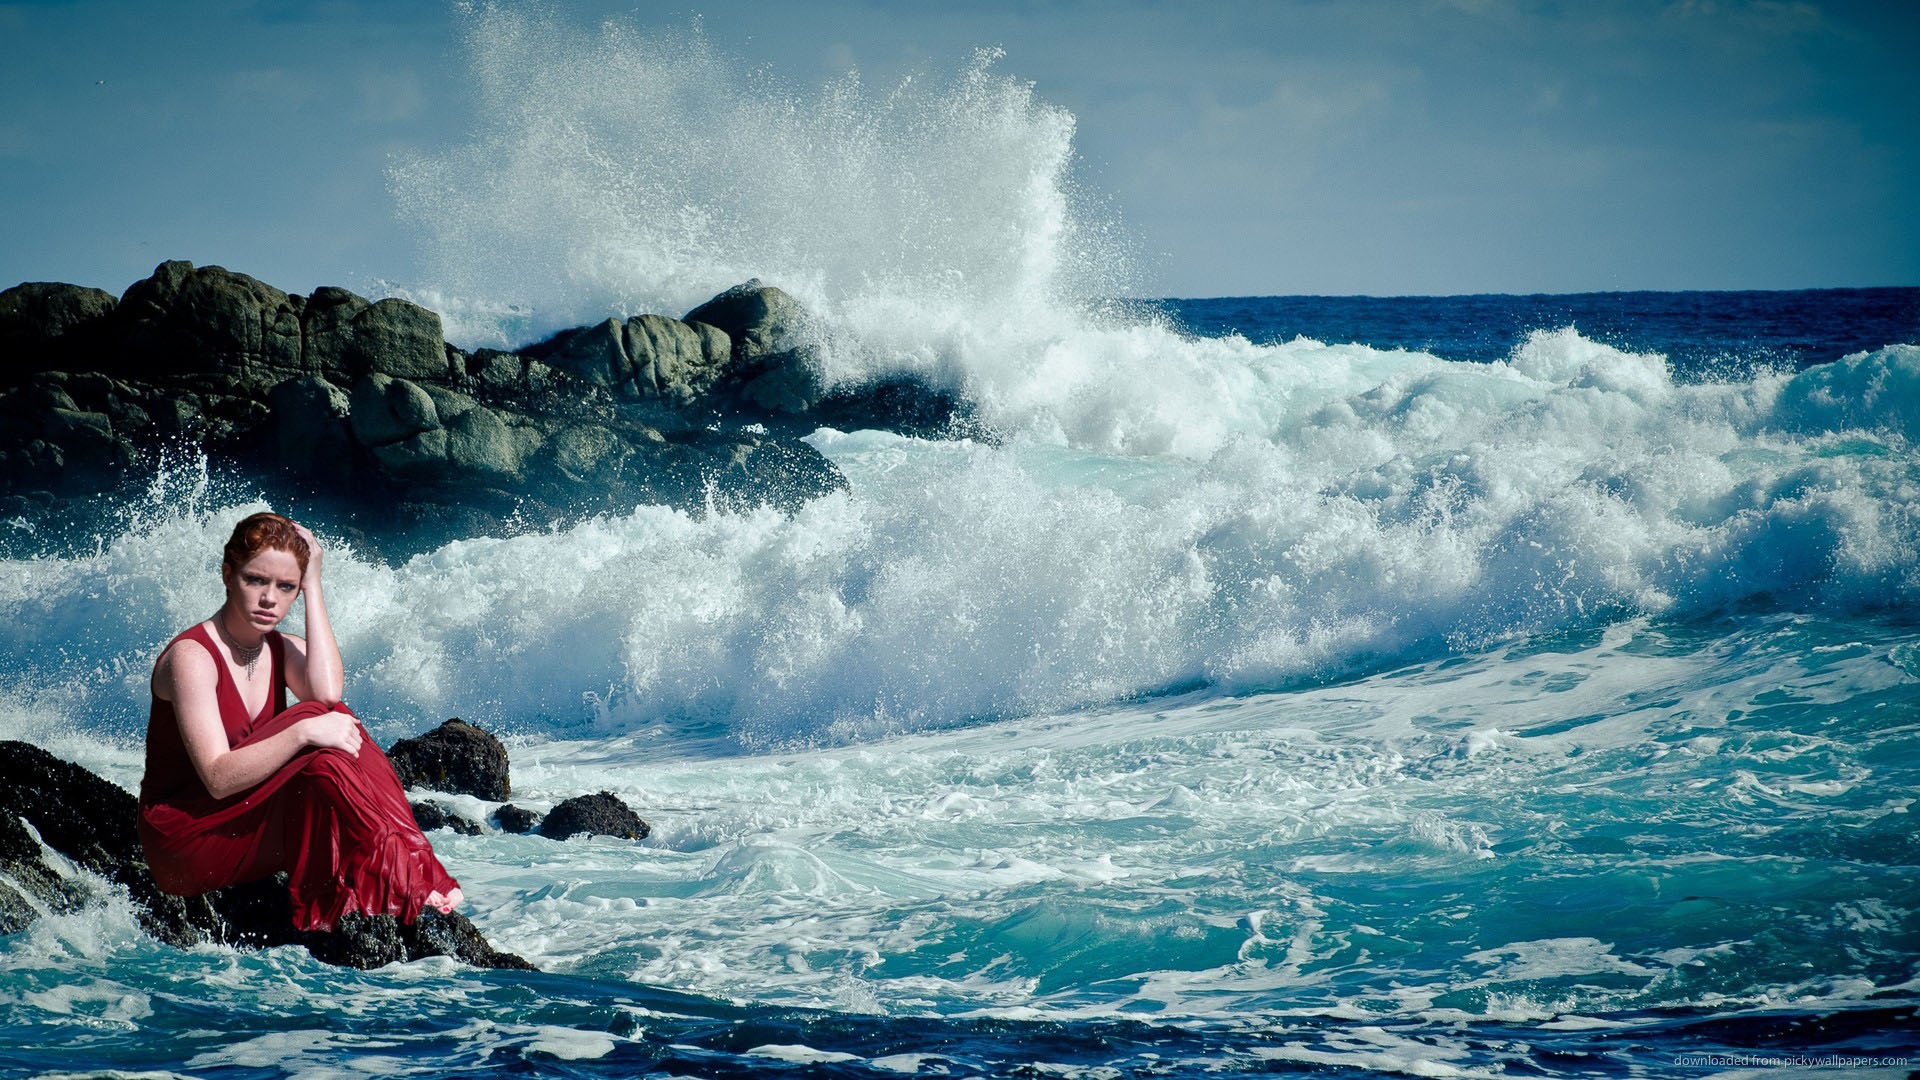
sea, coast, outdoor, ocean, girl, woman, wave, summer, female, surfing, portrait, young, vehicle, sitting, surfboard, blue, extreme sport, teenager, posing, rocks, waves, composite, sports, boating, teen, crashing, red dress, water sport, computer wallpaper, wind wave, boardsport, surfing equipment and supplies, surface water sports